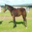
Label: horse